Storage pest

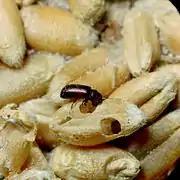
Lesser grain borer

Primary grain pests attack the whole grain. The eggs are laid inside the grain, before the larvae mature inside the grain and then chew their way out. Some of these pests include the Lesser grain borer, Granary weevil ("Sitophilus granarius", the Wheat weevil) and Rice weevil ("Sitophilus oryzae").